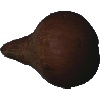
Label: pear_kaiser